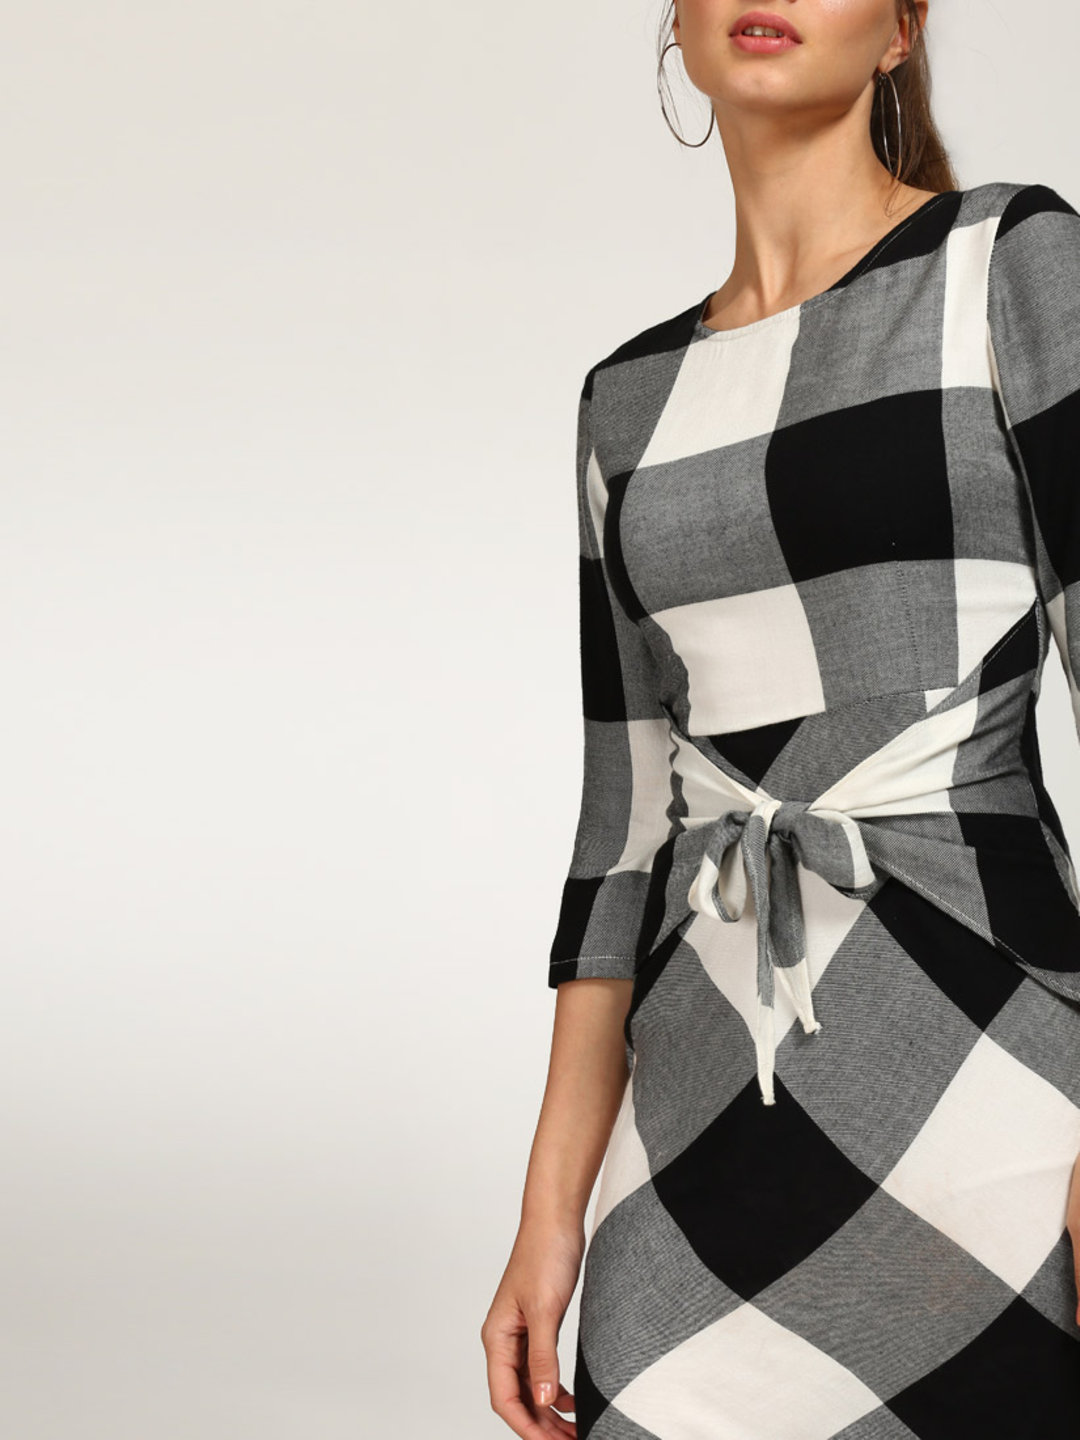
Xoxo Women Maroon Pure Georgette Solid Ready-to-wear Saree
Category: Apparel / Saree / Sarees
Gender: Women
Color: Maroon
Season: Spring 2018
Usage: Ethnic